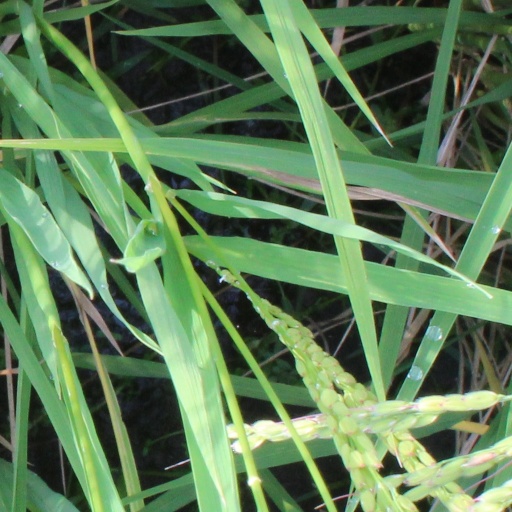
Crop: rice